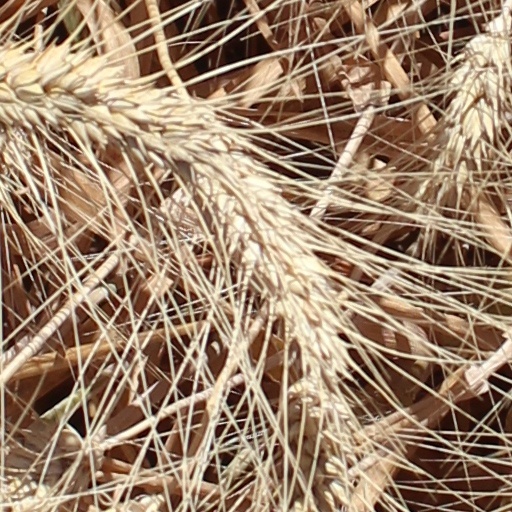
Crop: wheat